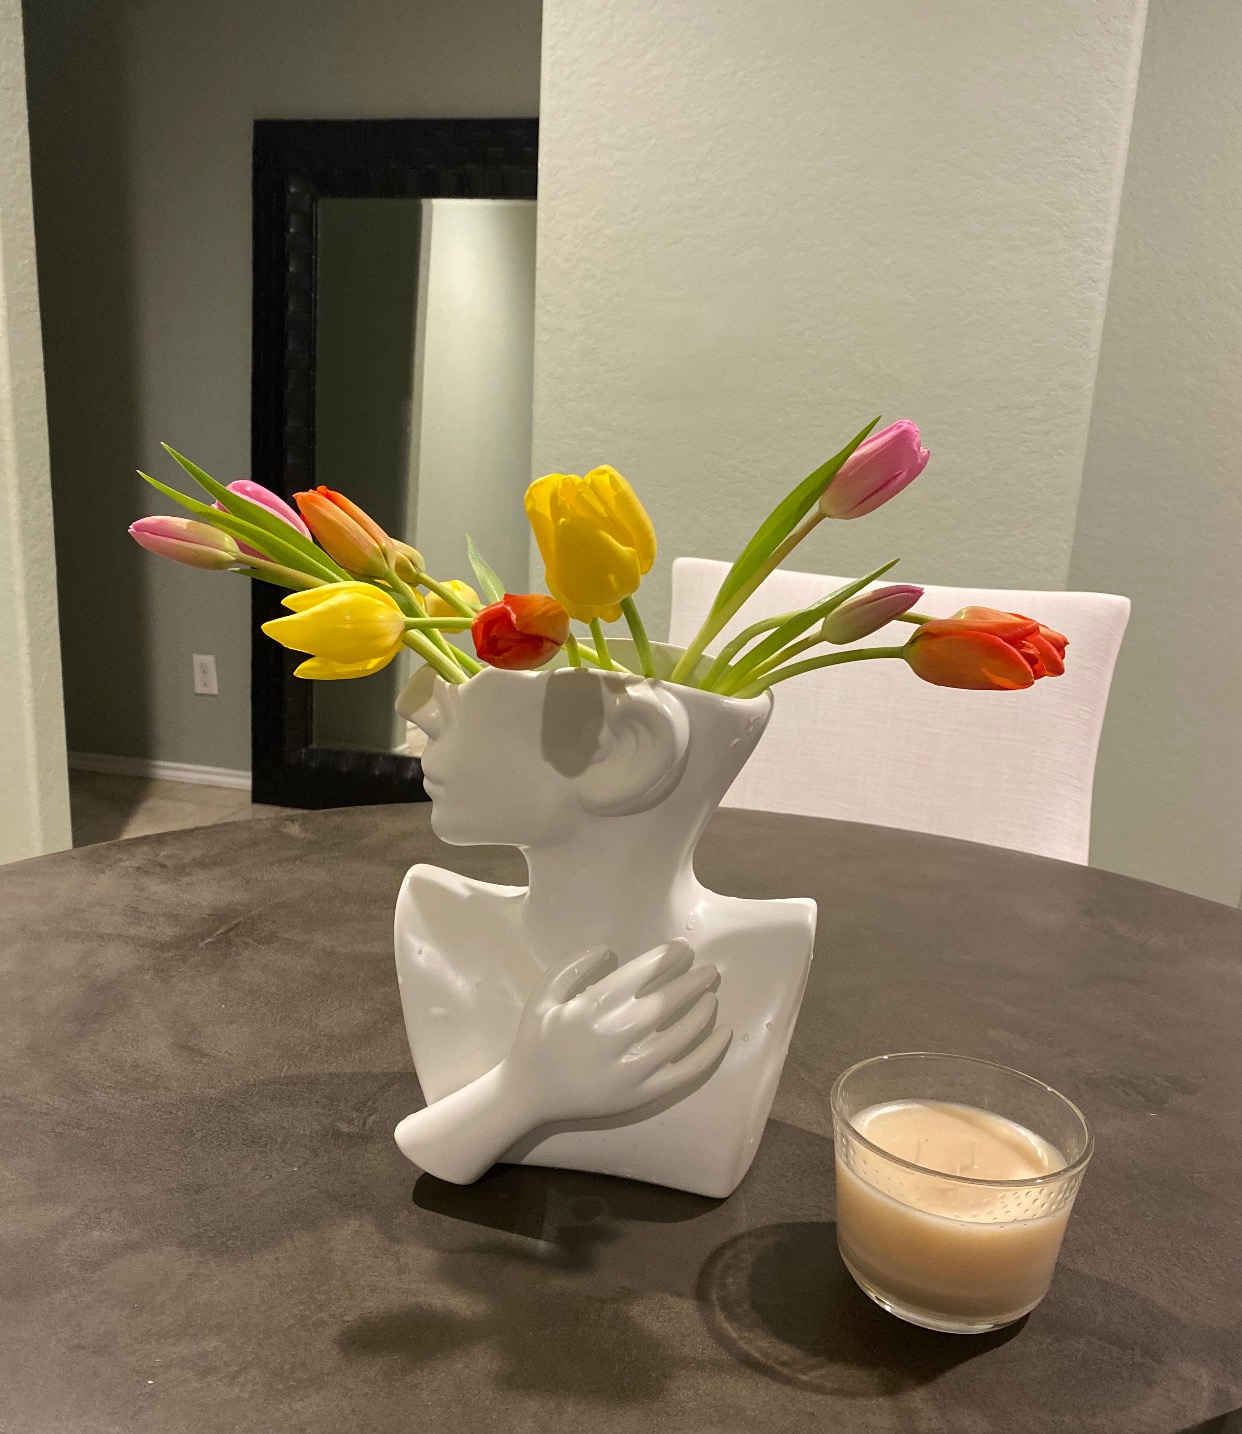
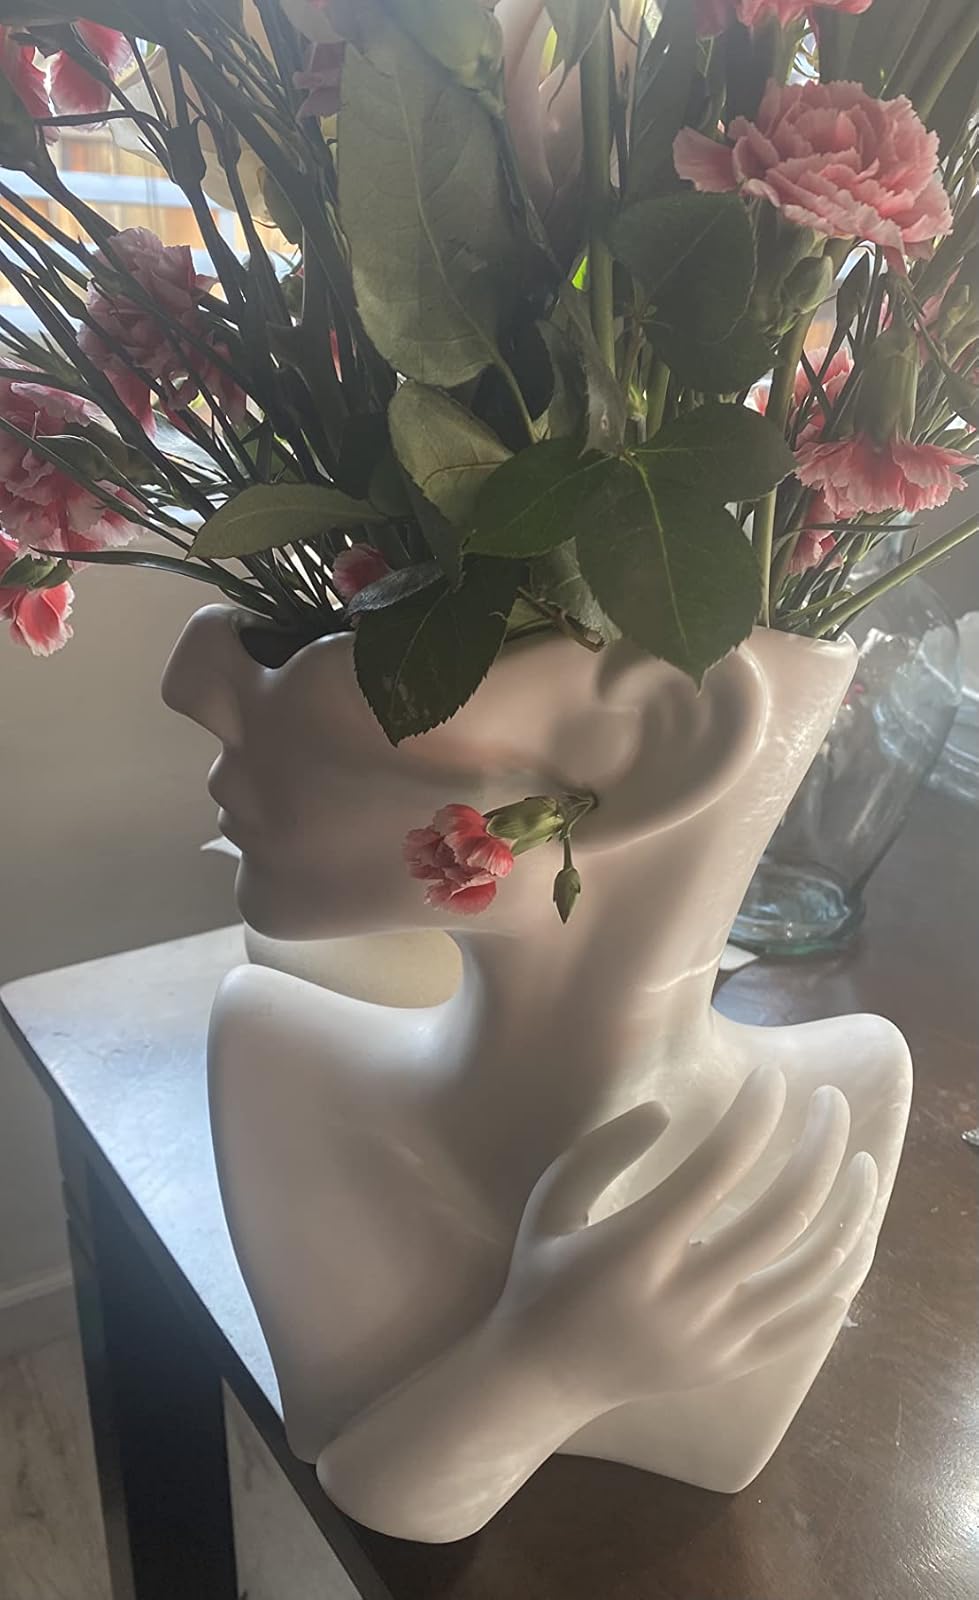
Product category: vase
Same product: yes